Akainacephalus

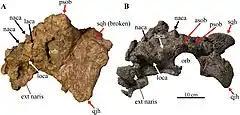
Comparison of "Akainacephalus" (left) and "Nodocephalosaurus".

The quadrates have a shaft that expands to the sides and the middle to touch the middle face of the quadratojugals and the side faces of the pterygoids. Additionally, the quadrates are relatively robust and have a strong inclination towards the front of in side view. The predentary forms the mandibular counterpart to the premaxillary rostrum and articulates with the mandibular symphysis. In addition, the rear end of the predentary has a smooth surface texture. As in other ankylosaurids, the predentary of "Akainacephalus" is transversely almost straight. The total number of alveoli is unknown as they have been eroded away. The surangular, along with the posterior margin of the dentary, contributes to the tallest portion of the mandible and forms the coronoid process. The prearticular comprises the retroarticular process, along with the surangular.